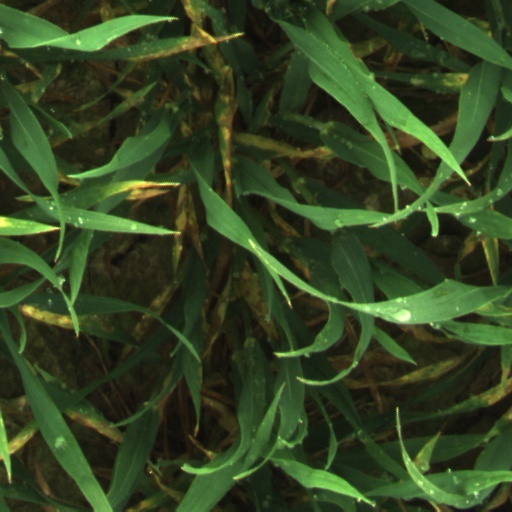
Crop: wheat